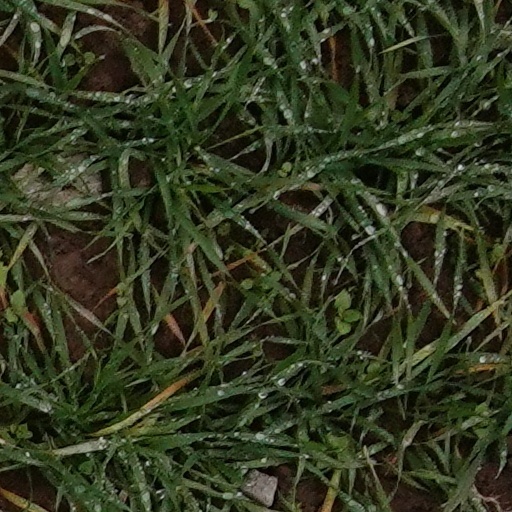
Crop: wheat